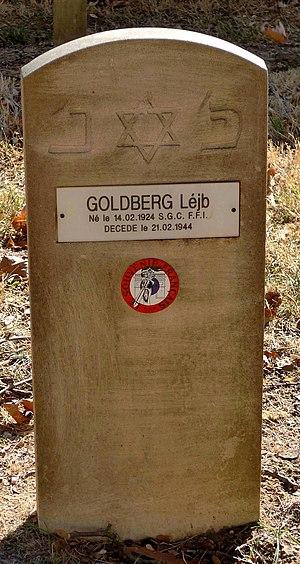
Tombe de Léon Goldberg au cimetière parisien d'Ivry
Léon Goldberg dit Julien est un Juif polonais, combattant du mouvement français de résistance intérieure.